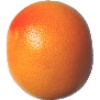
Label: Grapefruit Pink 1